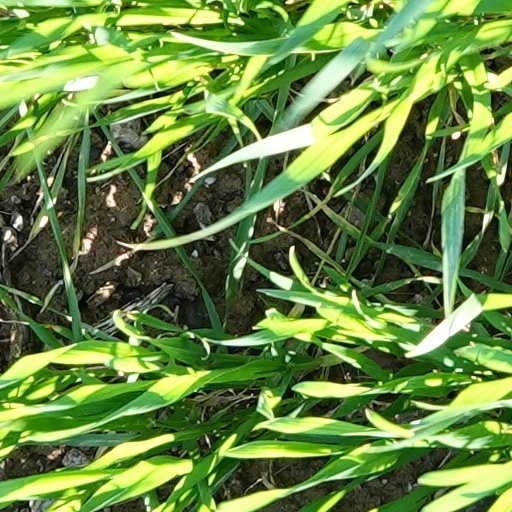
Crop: wheat